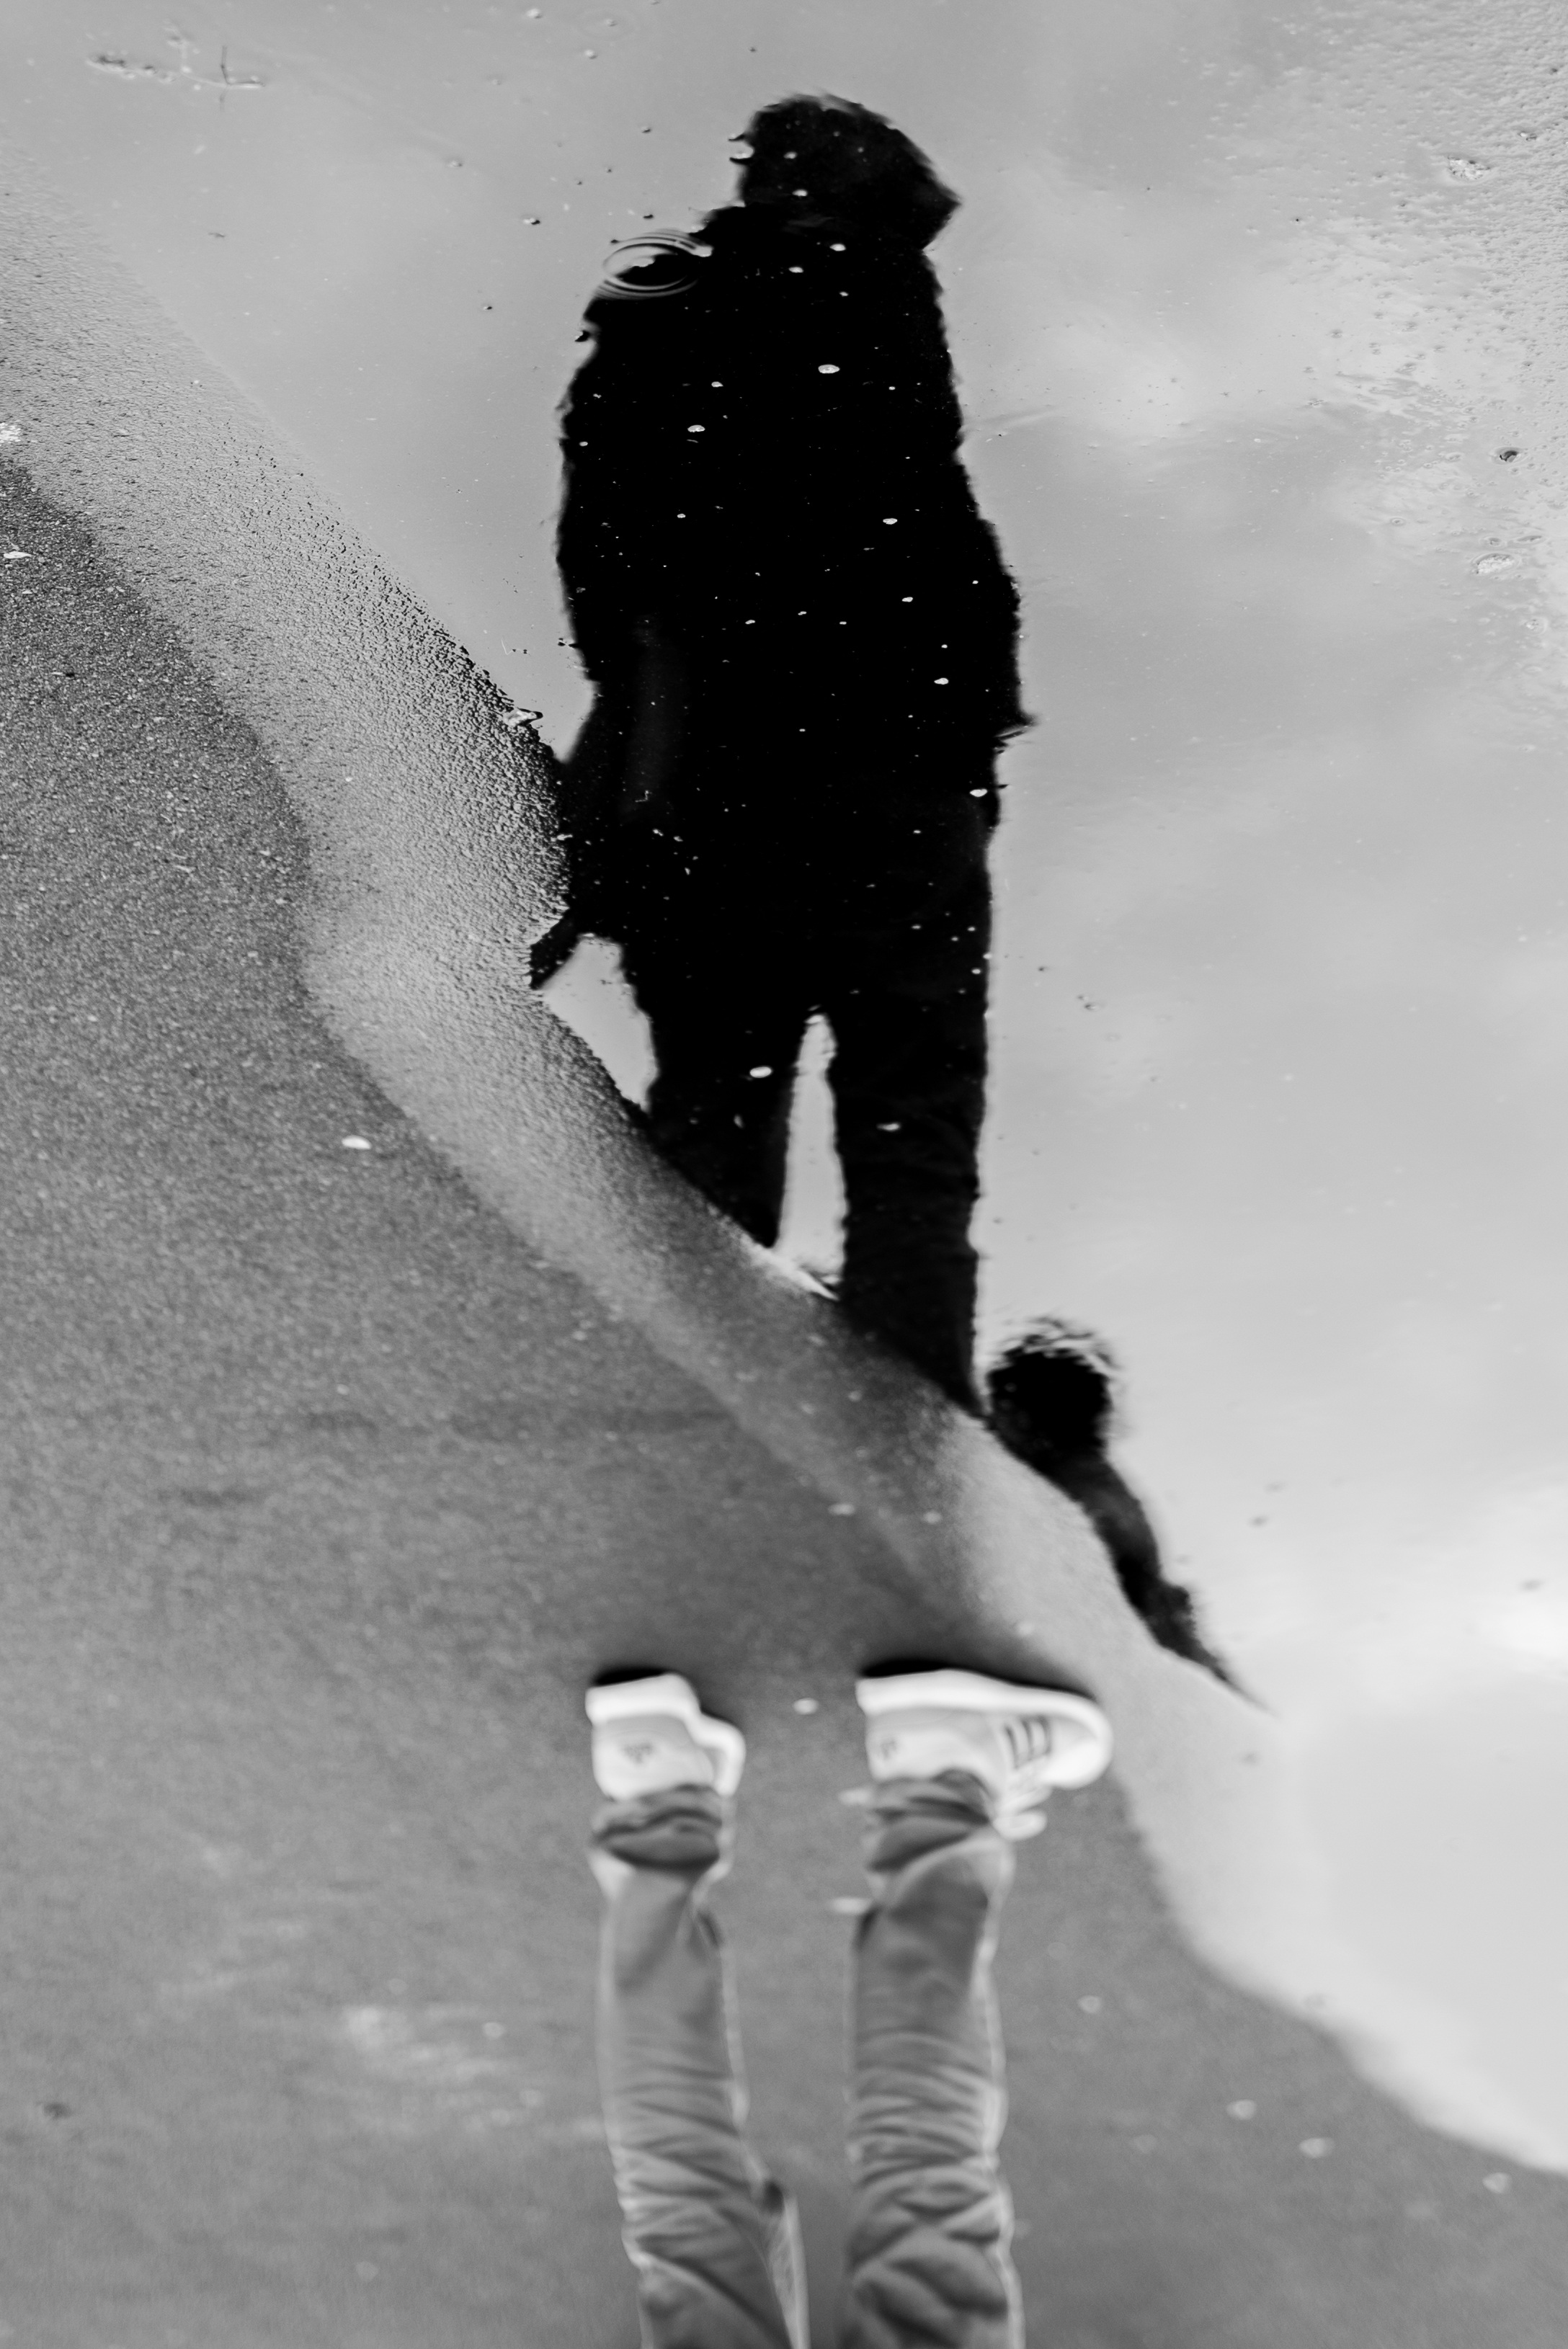
man, water, snow, winter, black and white, white, street, photography, rain, boy, wet, shade, dark, jeans, reflection, weather, shadow, black, monochrome, sneakers, footwear, freezing, monochrome photography